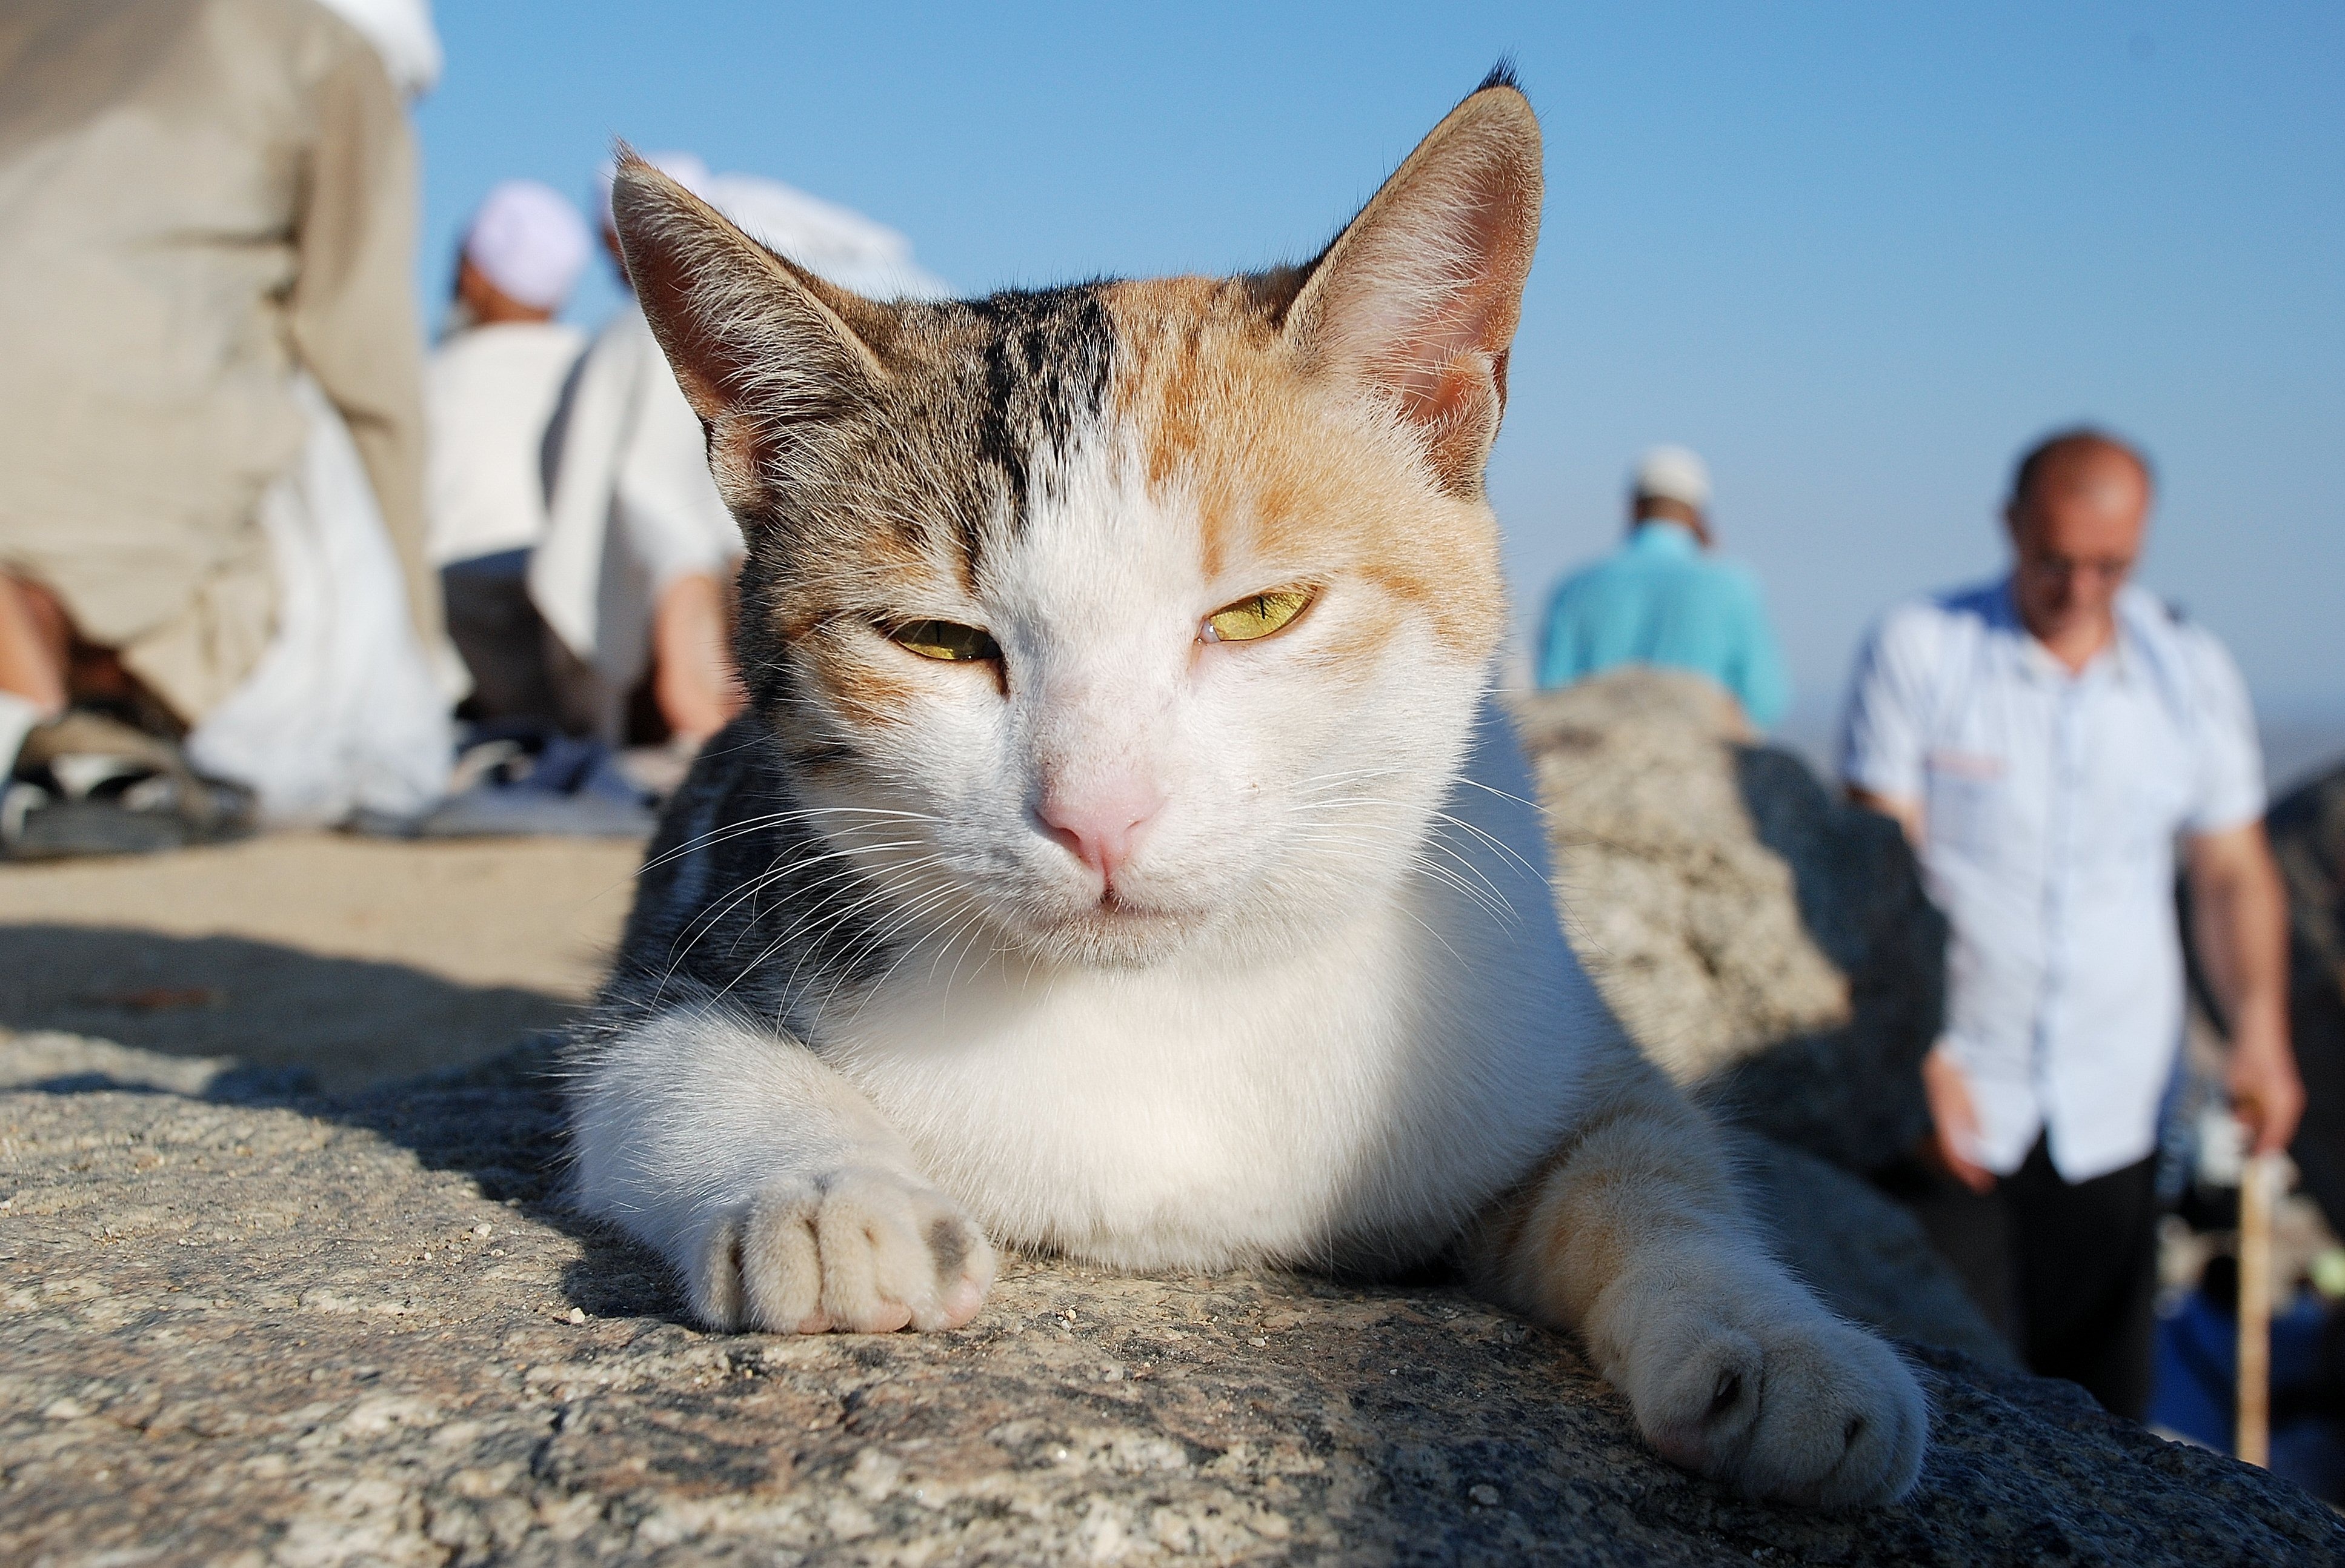
animal, kitten, cat, mammal, fauna, whiskers, animals, vertebrate, cat face, cat's eyes, tabby cat, cat nose, european shorthair, small to medium sized cats, cat like mammal, domestic short haired cat